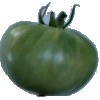
Label: Tomato not Ripened 1